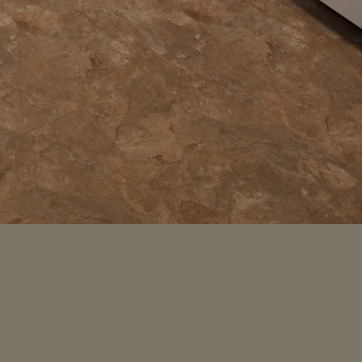
Material: tile